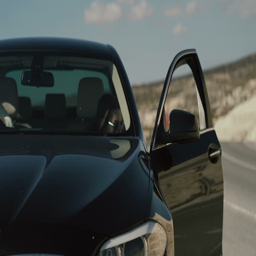
young woman get out of the car near the road